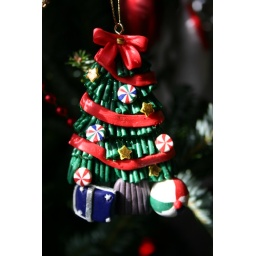
I loved the play of light and shadow, and the splashes of red in this ceramic Christmas tree ornament.